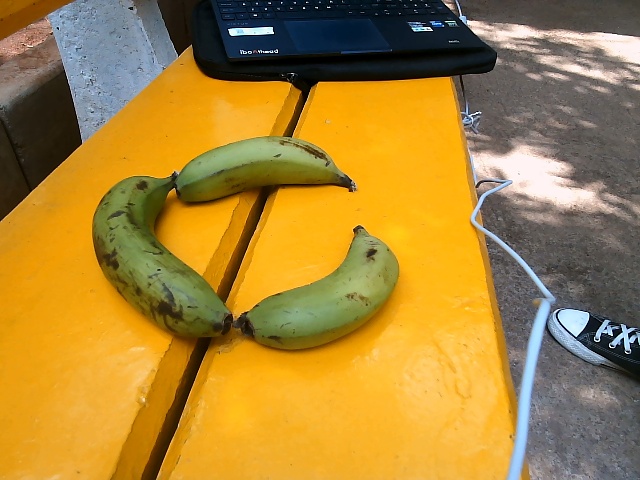
Label: Raw_Banana